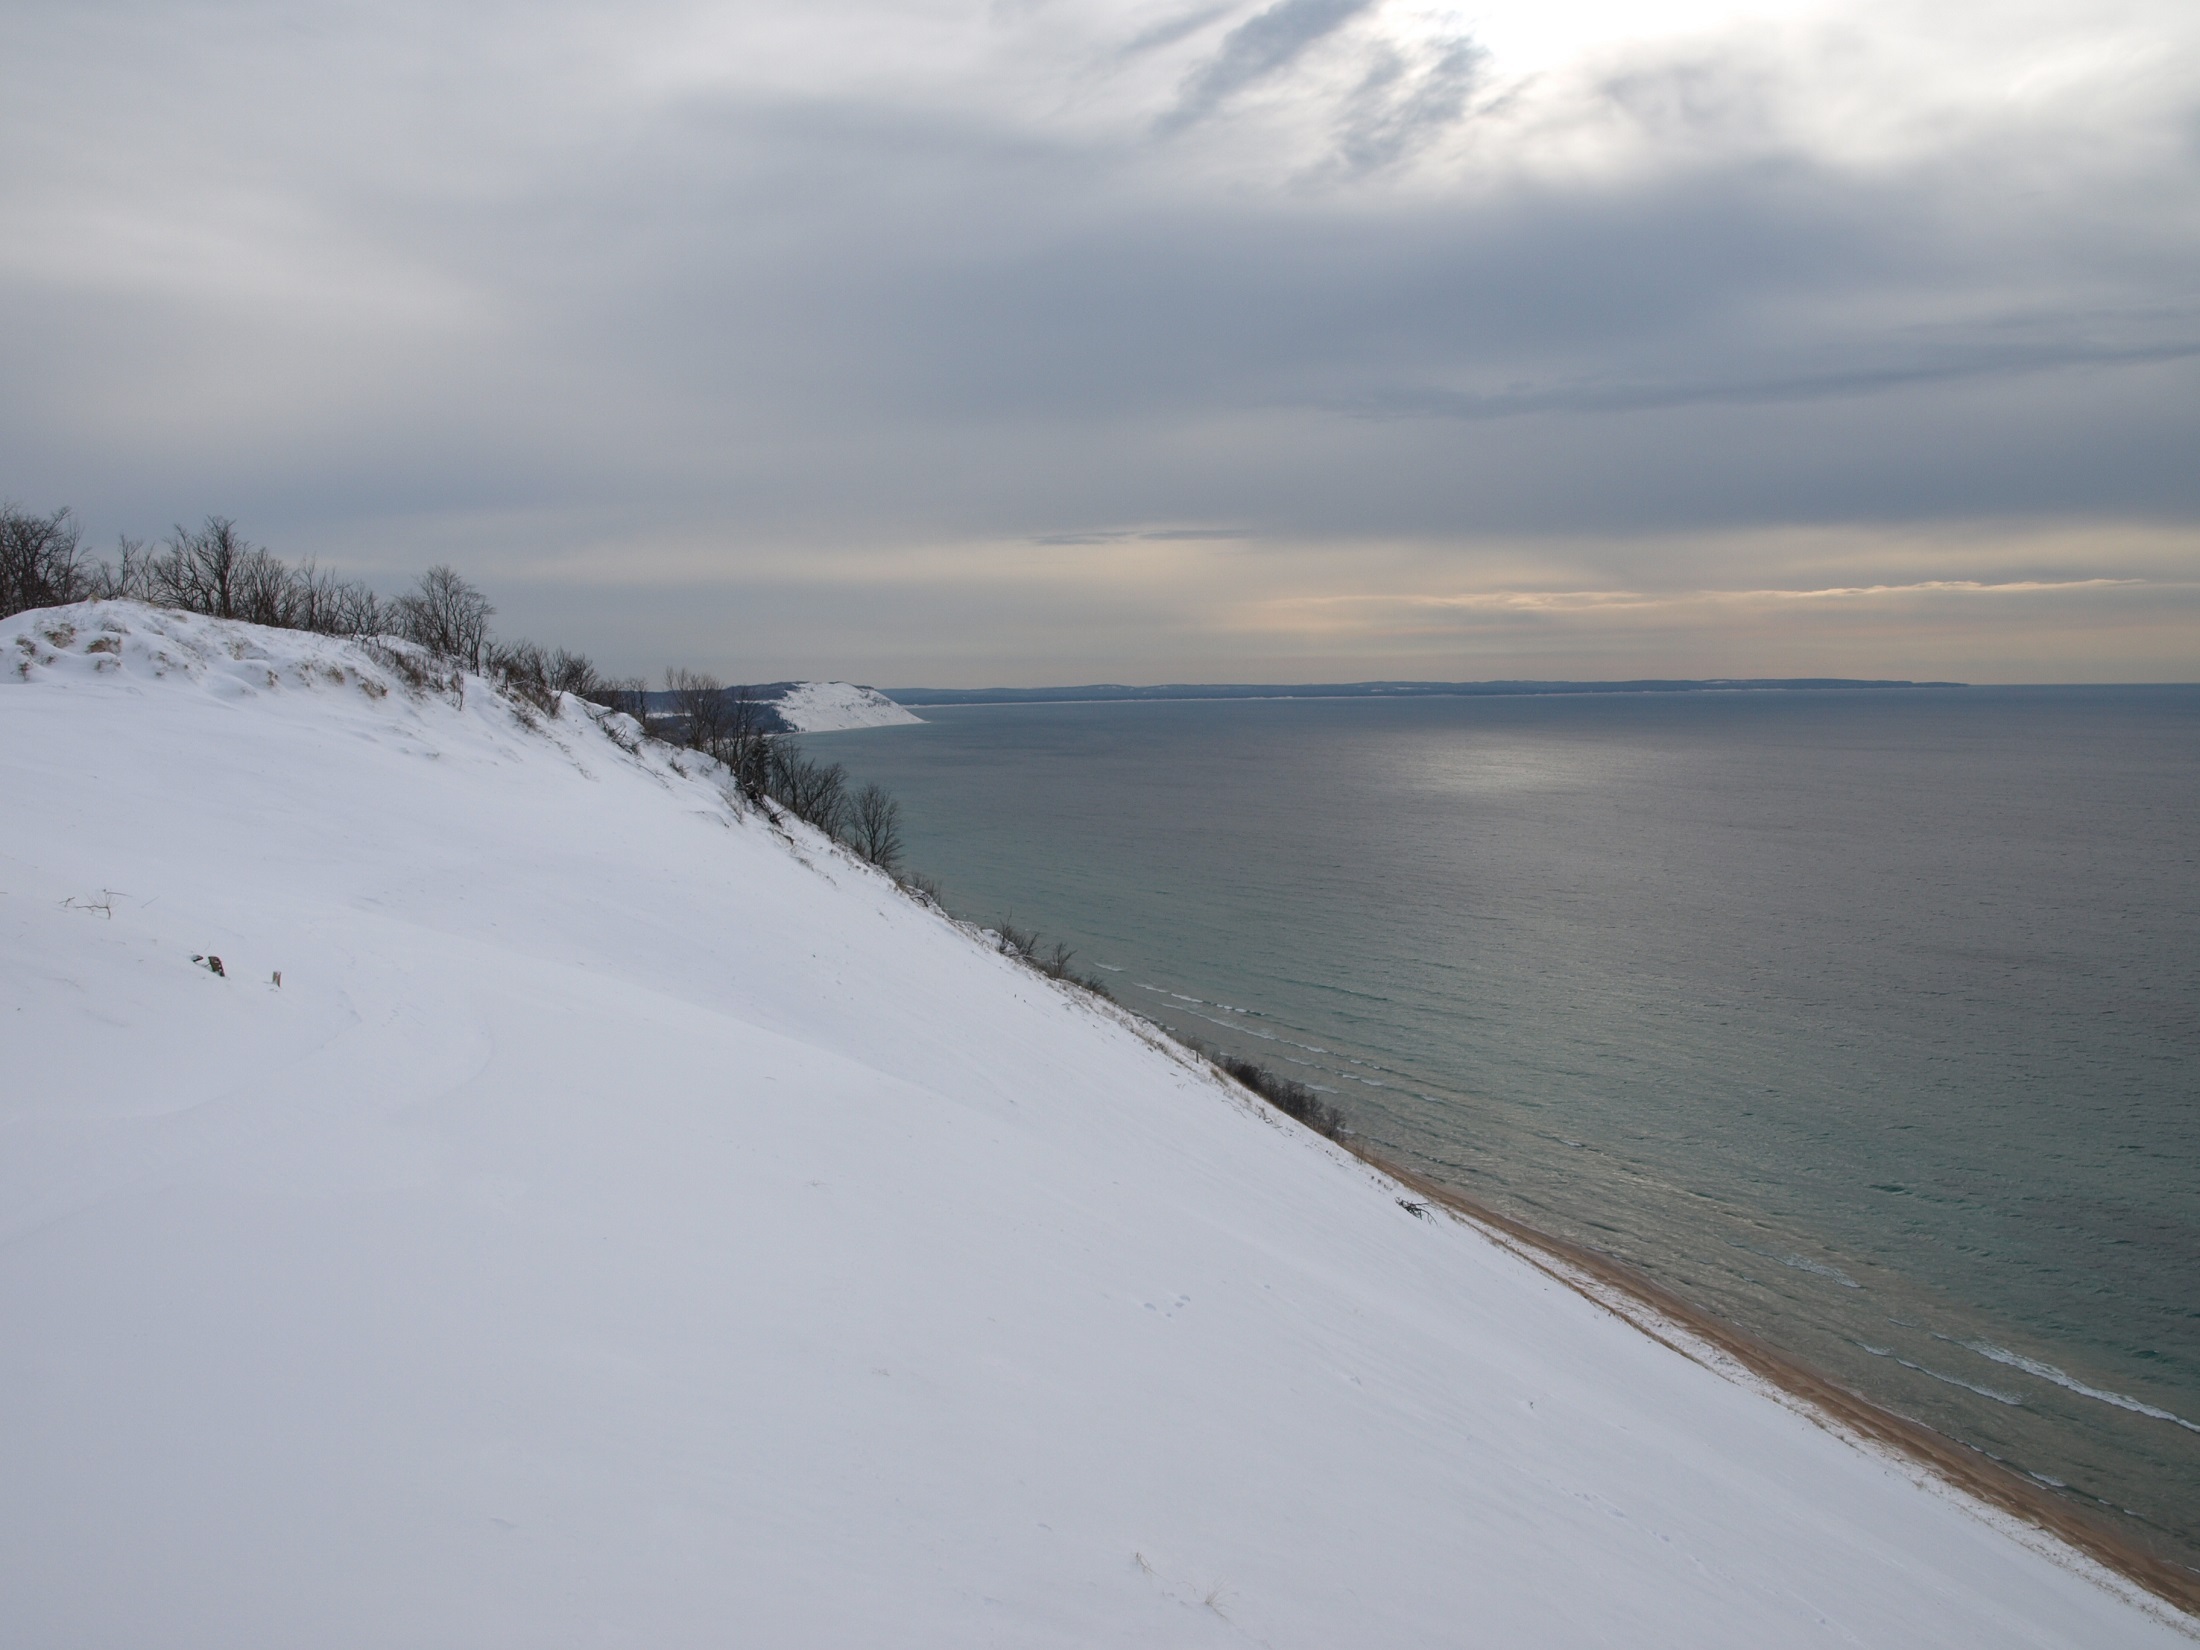
beach, landscape, sea, water, sand, snow, cold, winter, sun, white, shore, wave, lake, ice, scenic, peaceful, weather, usa, overlook, season, trees, shadows, clouds, michigan, lake michigan, atmospheric phenomenon, bluffs, sleeping bear dunes, national lakeshore